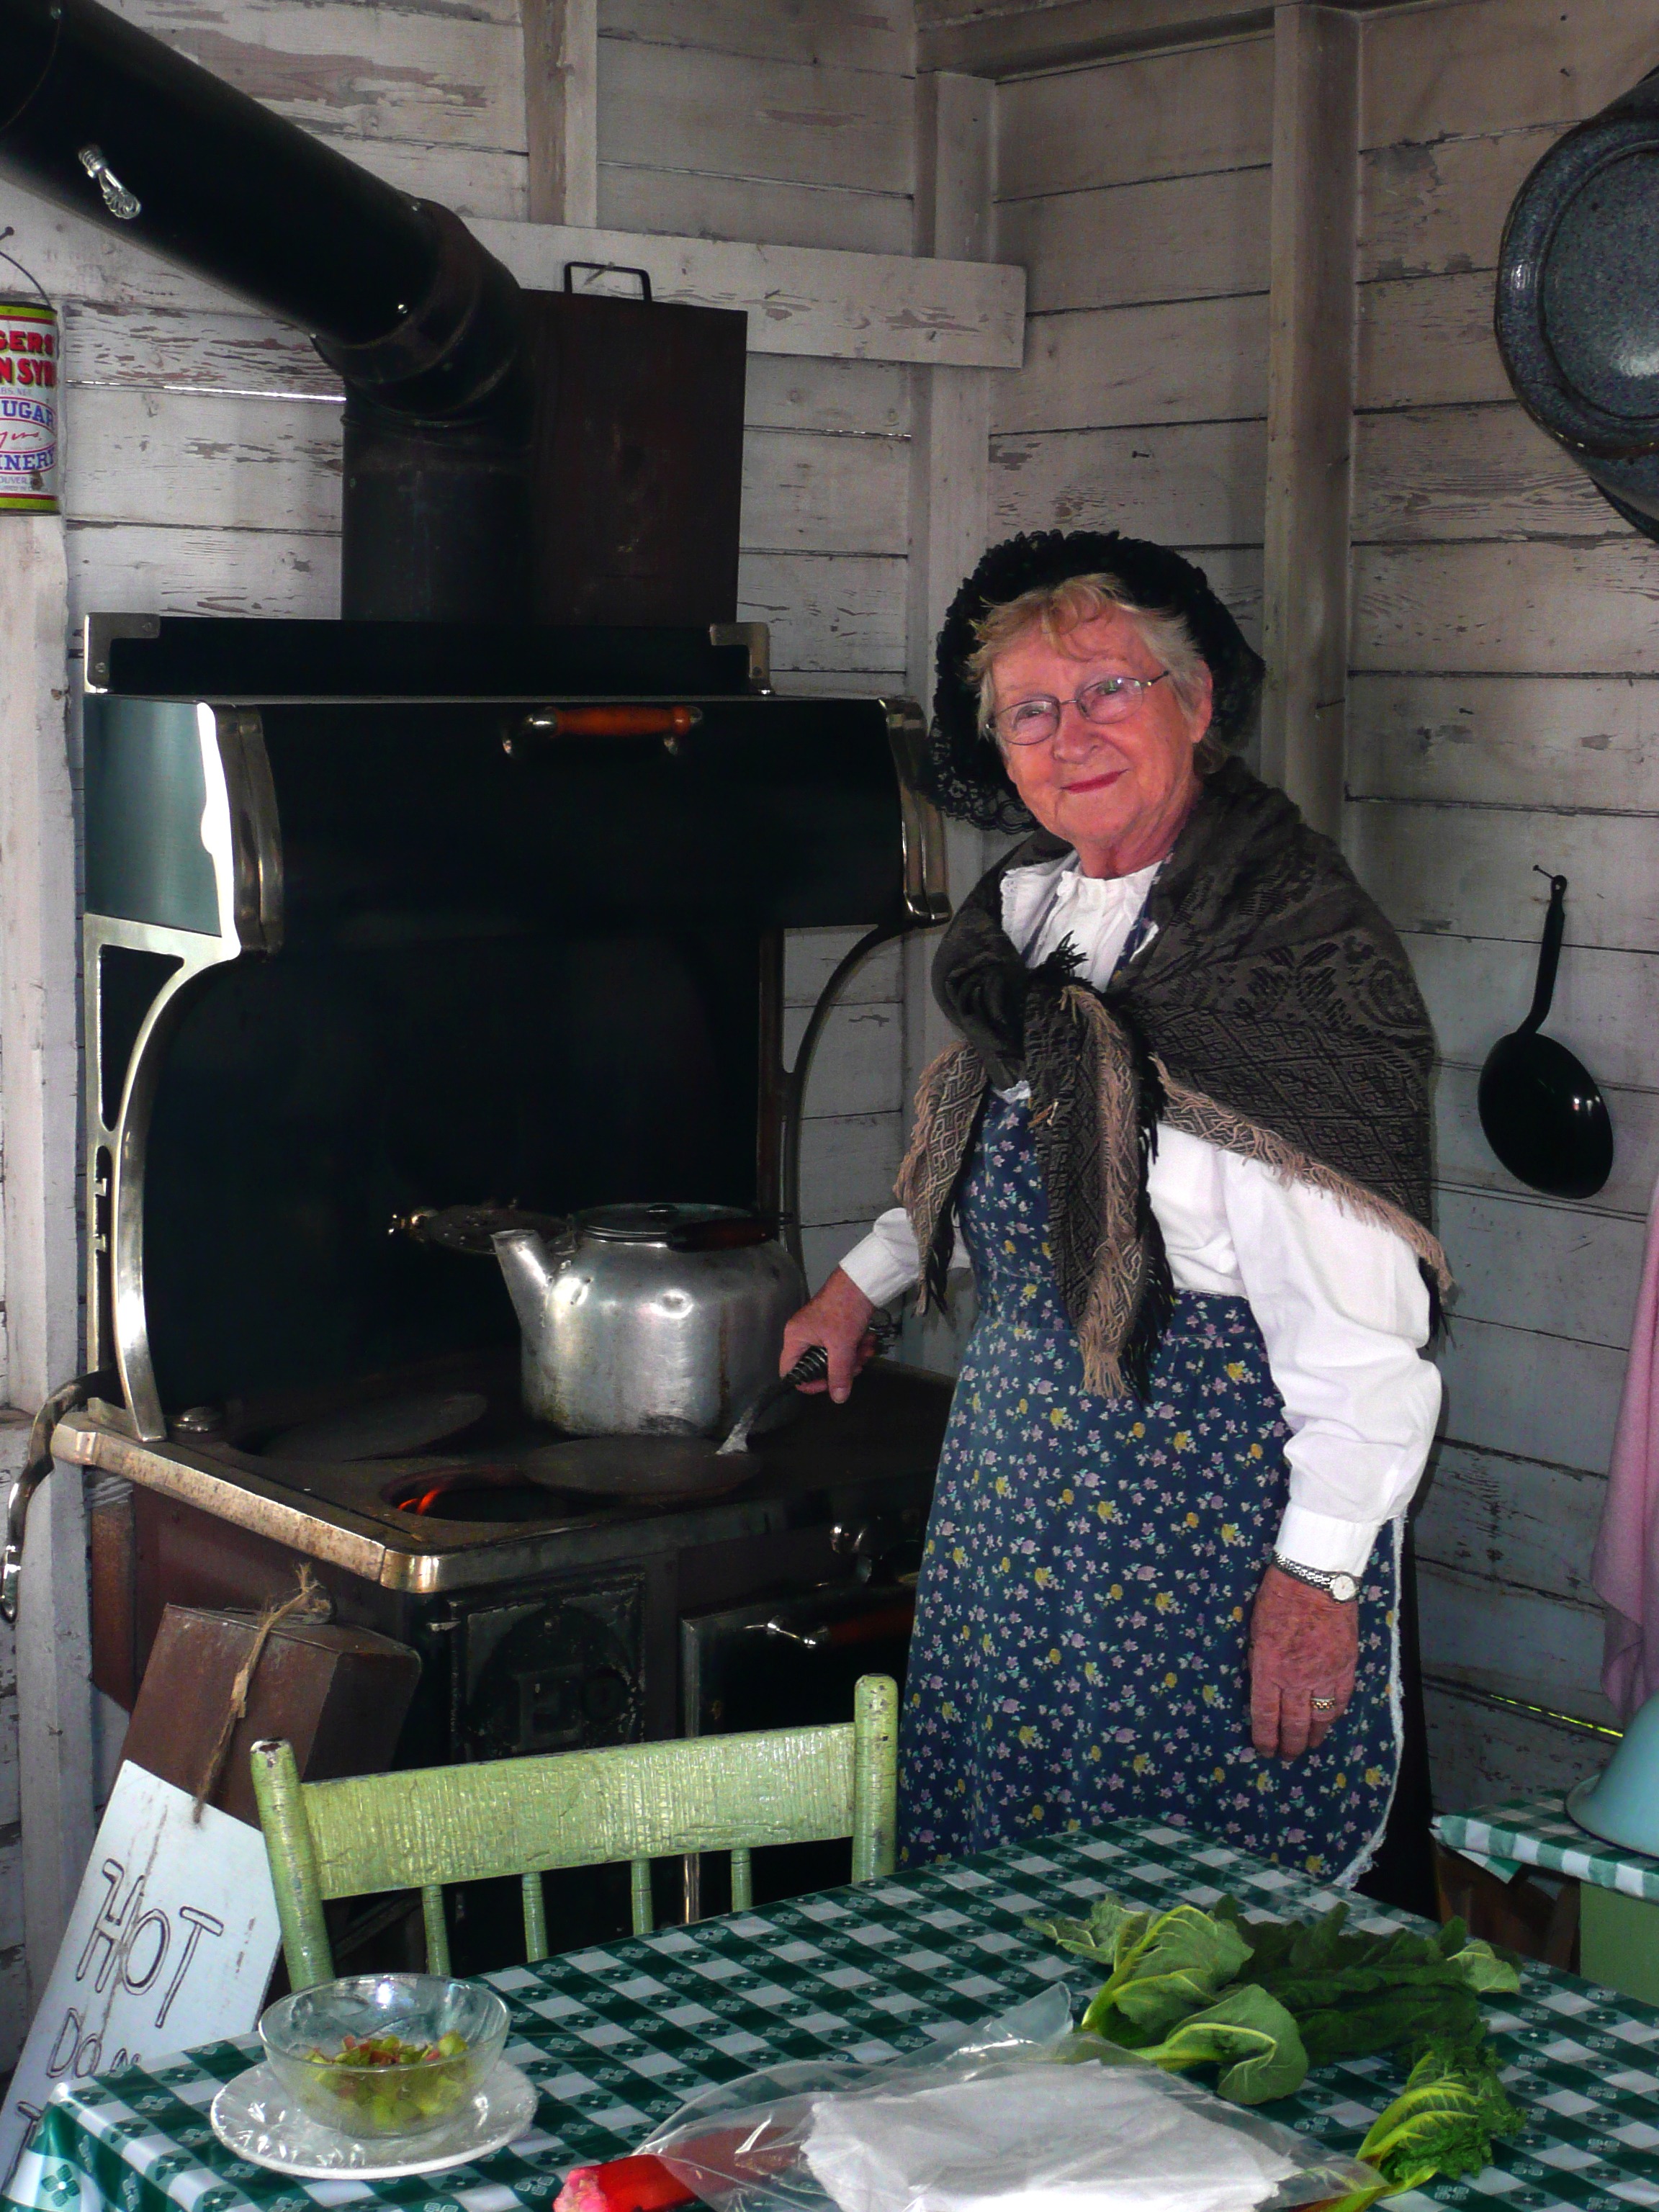
person, building, cooking, kitchen, canada, manitoba, steinbach, mennonite heritage village